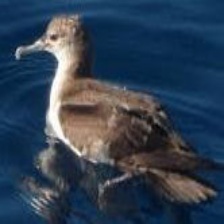
Species: BLACK VENTED SHEARWATER
Scientific name: PUFFINUS OPISTHOMELA